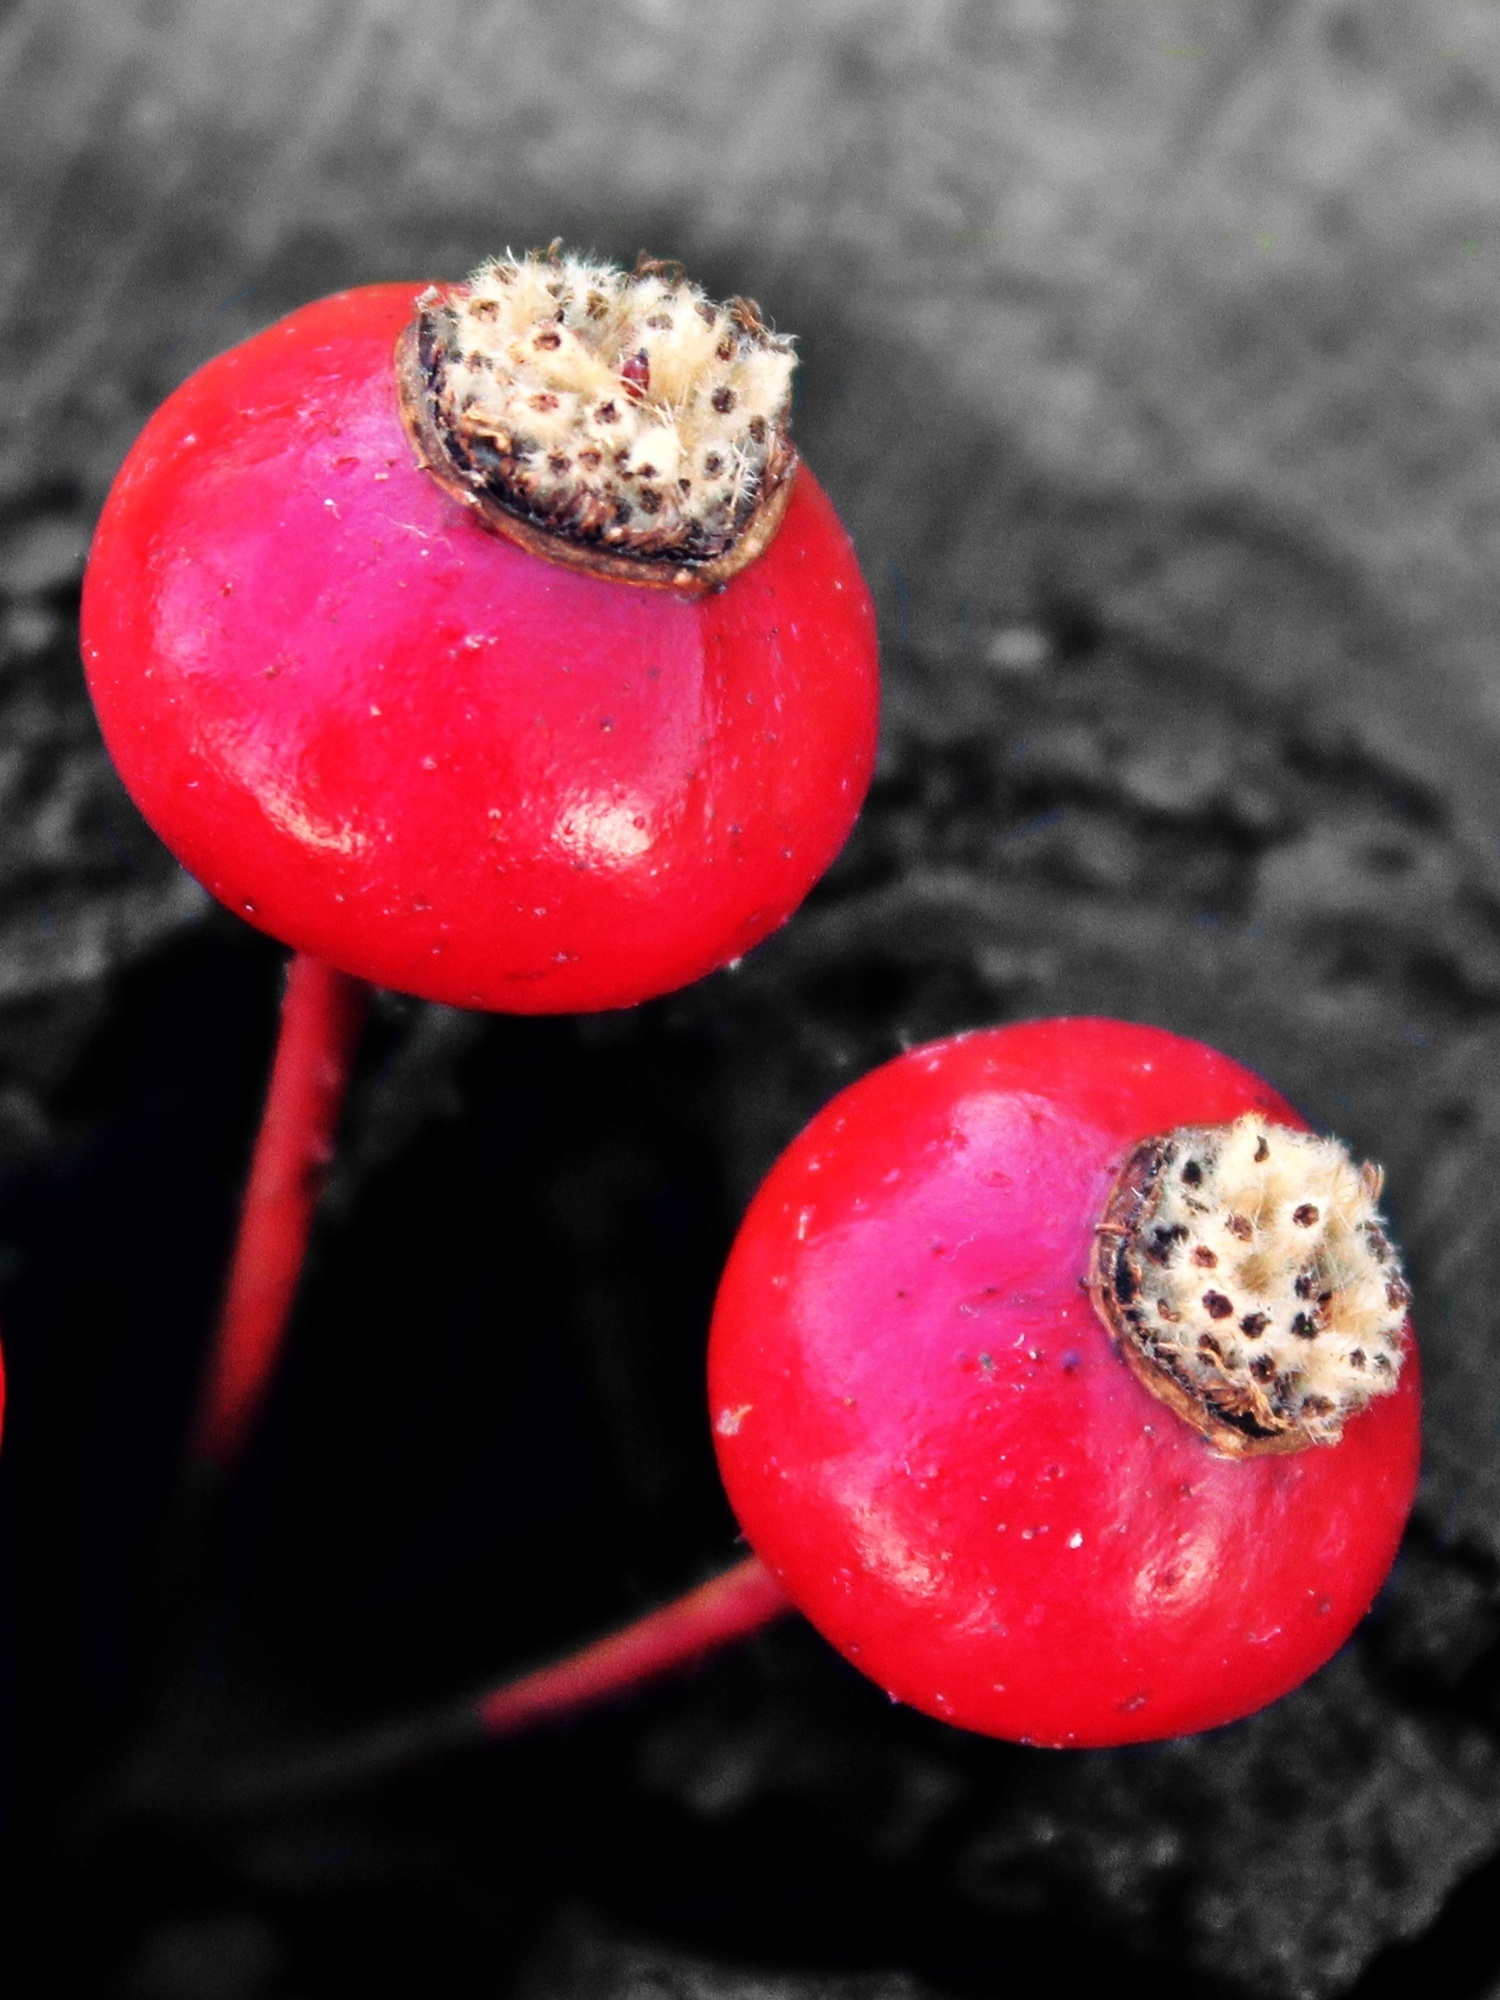
landscape, nature, plant, photography, fruit, berry, flower, petal, bush, food, red, produce, autumn, red berry, close up, rowan, rose hip, macro photography, flowering plant, land plant